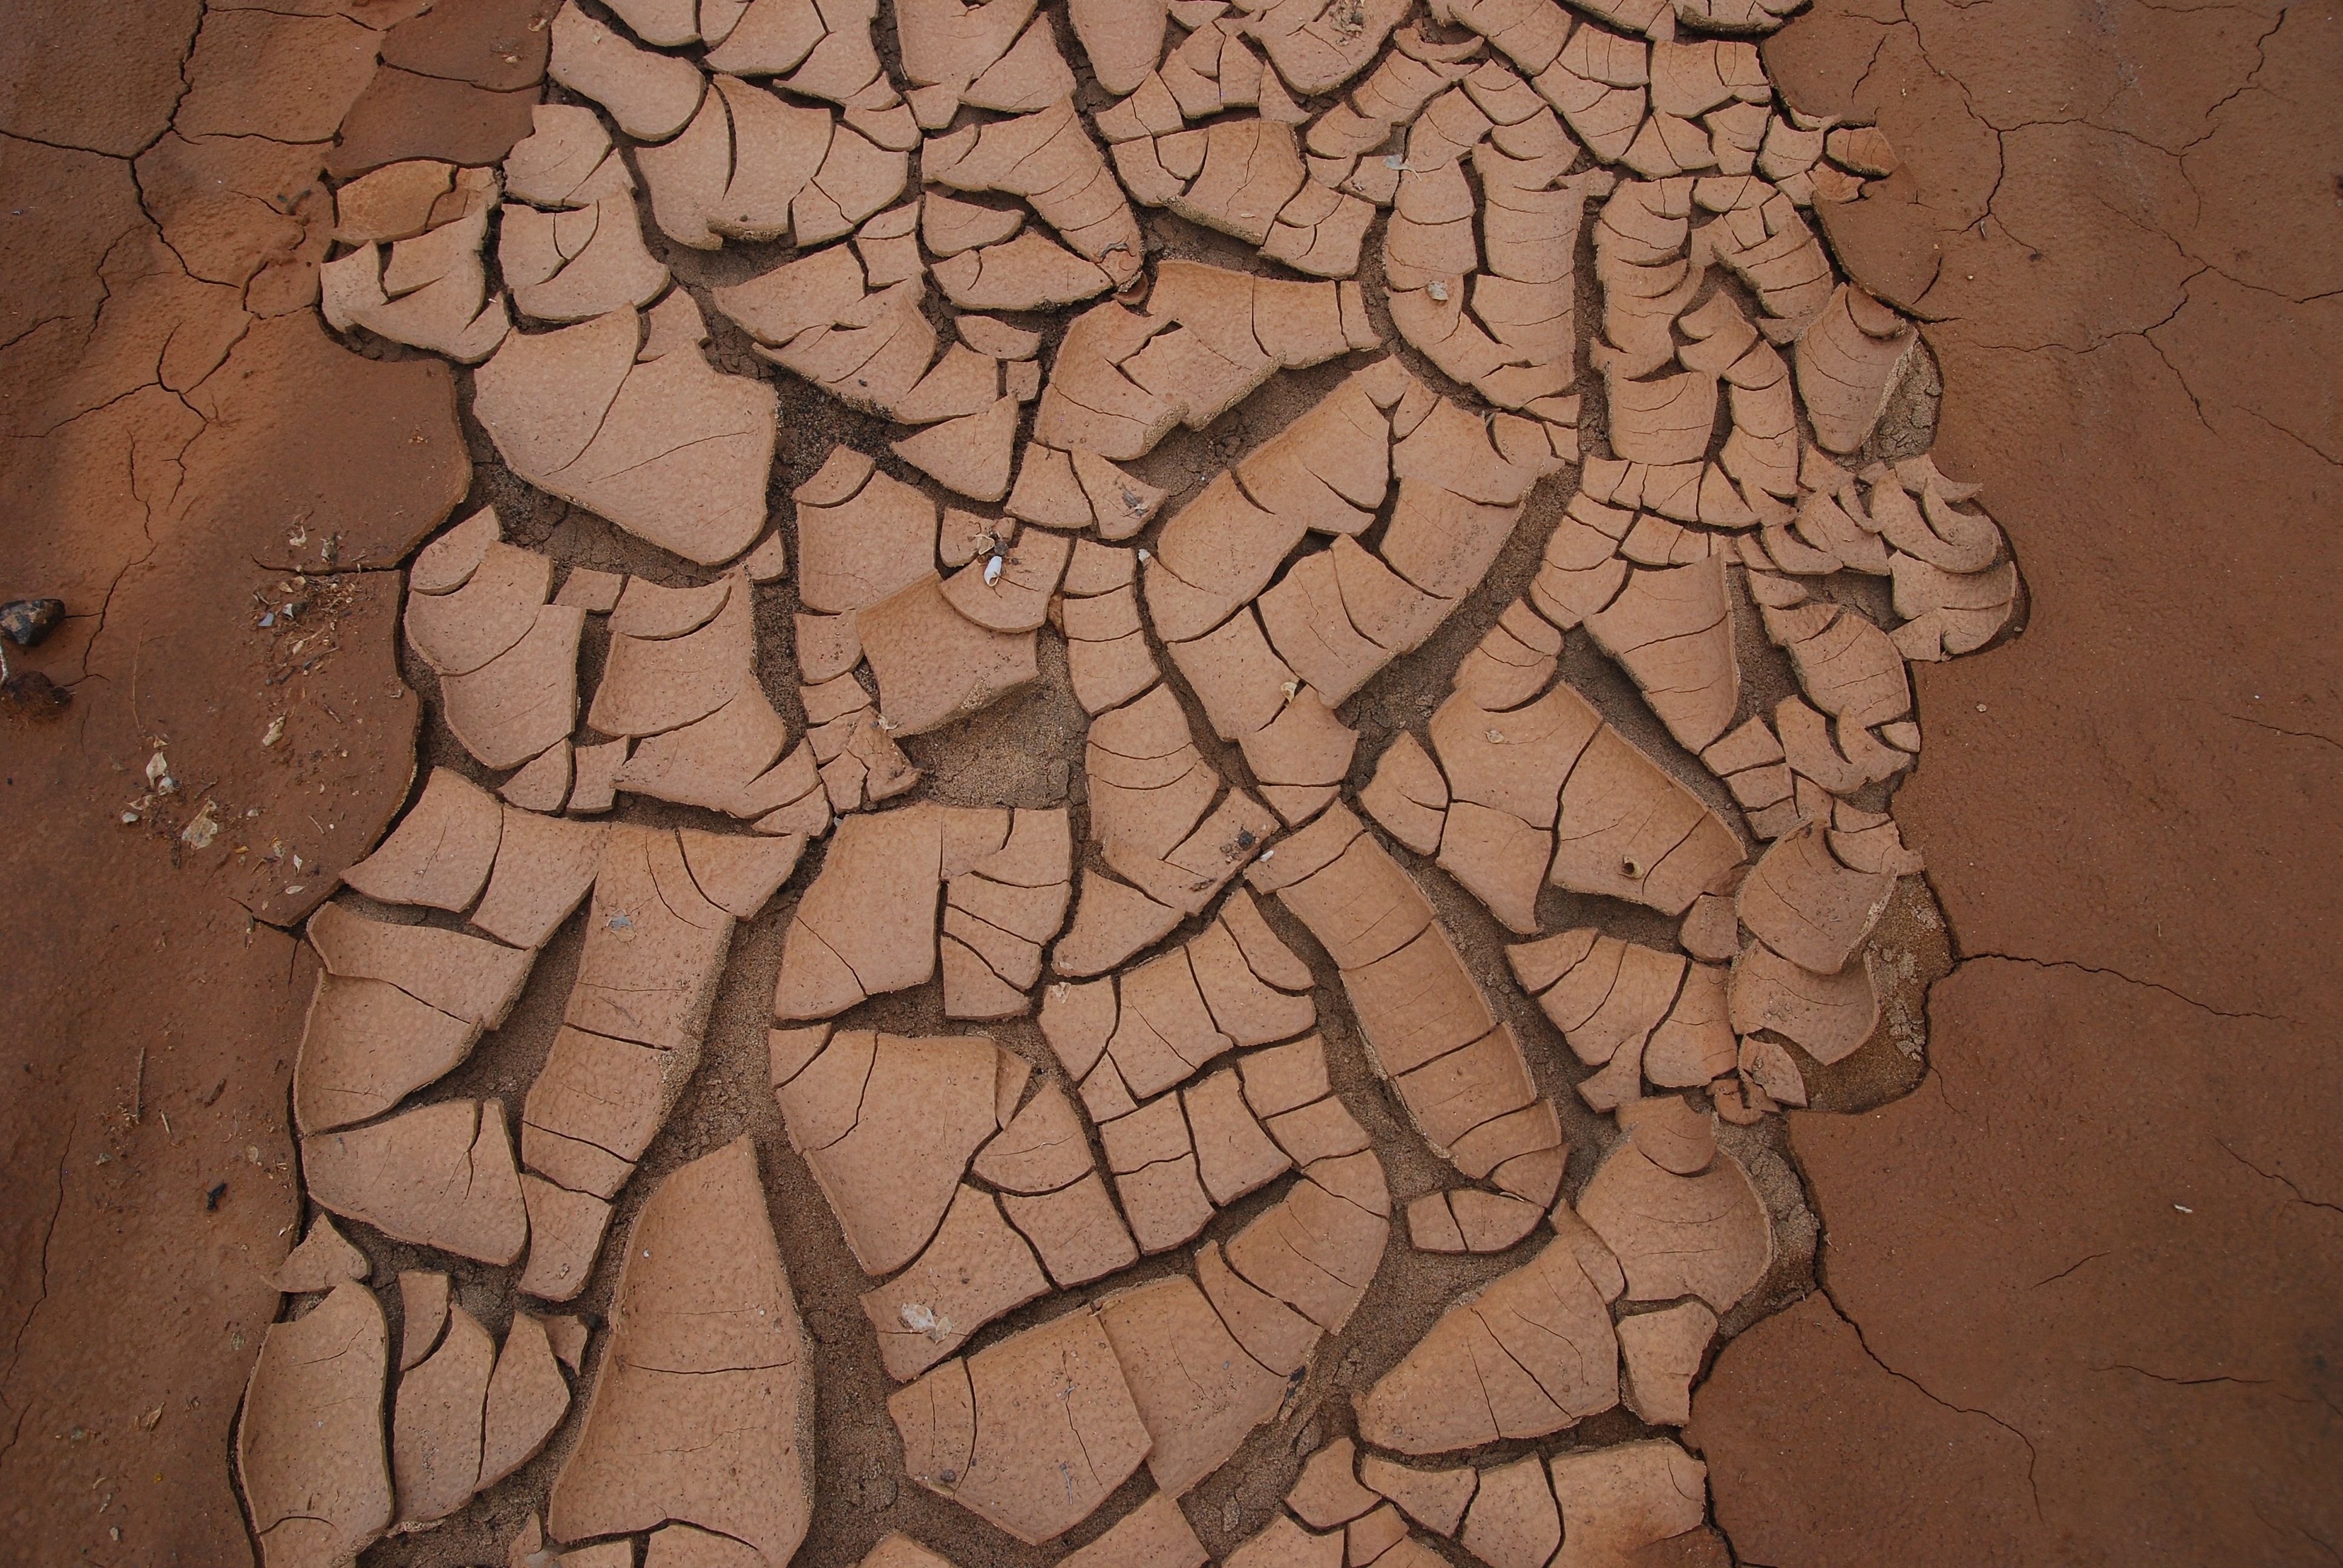
wood, texture, wall, mud, soil, art, geology, sketch, drawing, temple, carving, relief, drought, dry land, ancient history